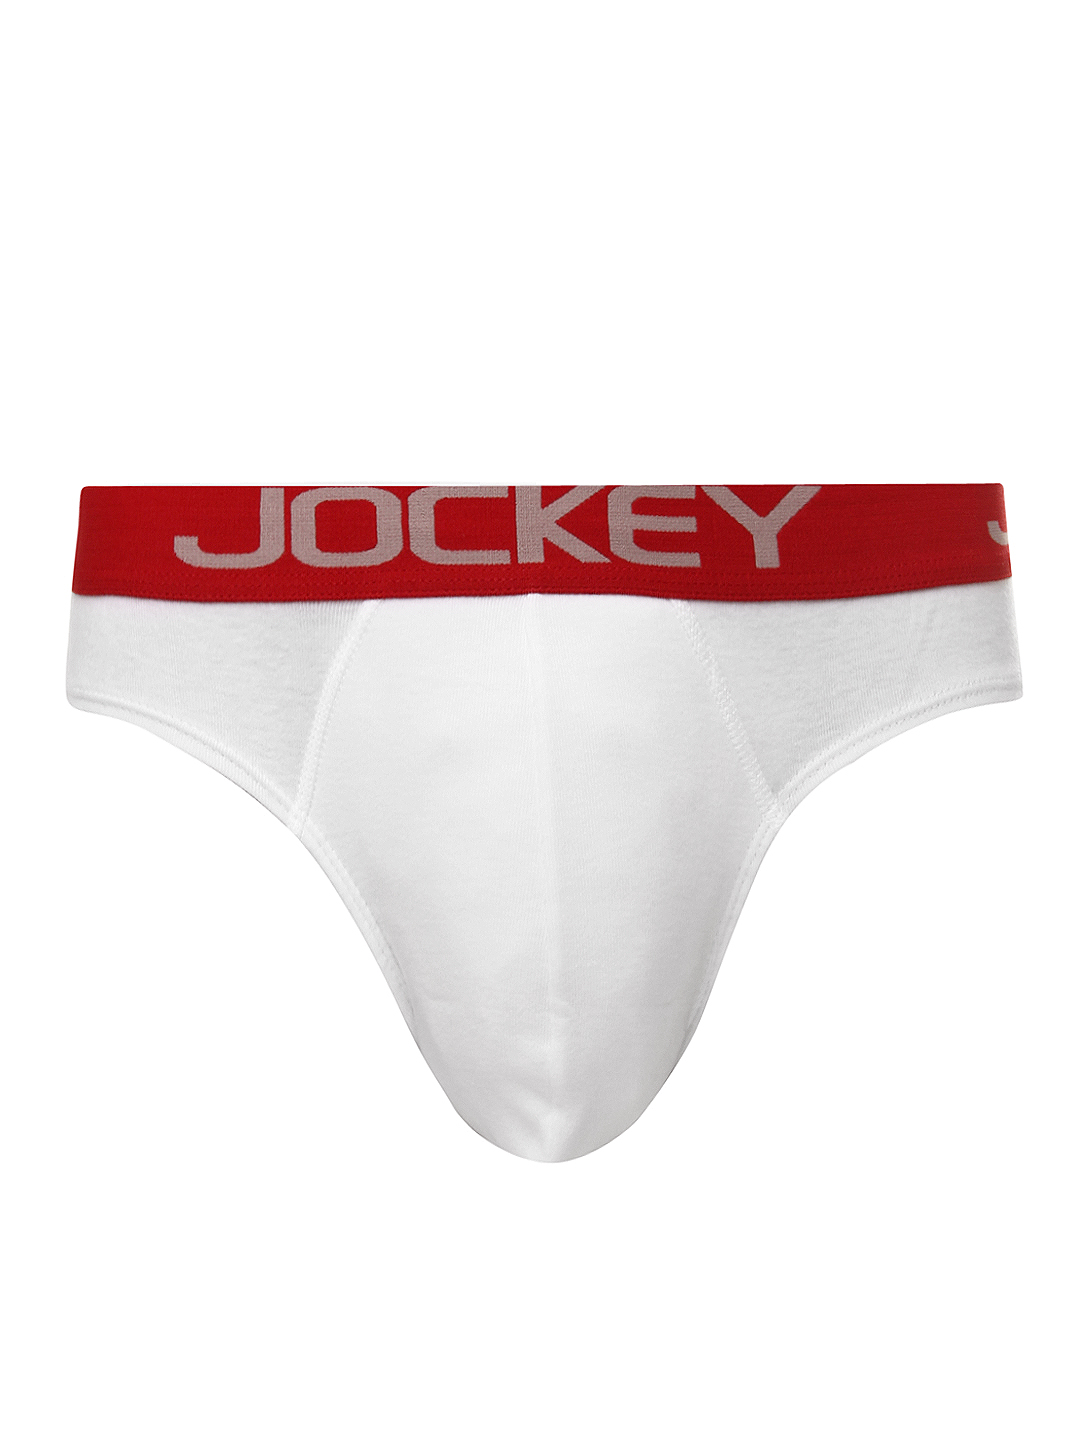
Jockey ZONE Men Zone White Modern Briefs US-17
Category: Apparel / Innerwear / Briefs
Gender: Men
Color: White
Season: Winter 2016
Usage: Casual